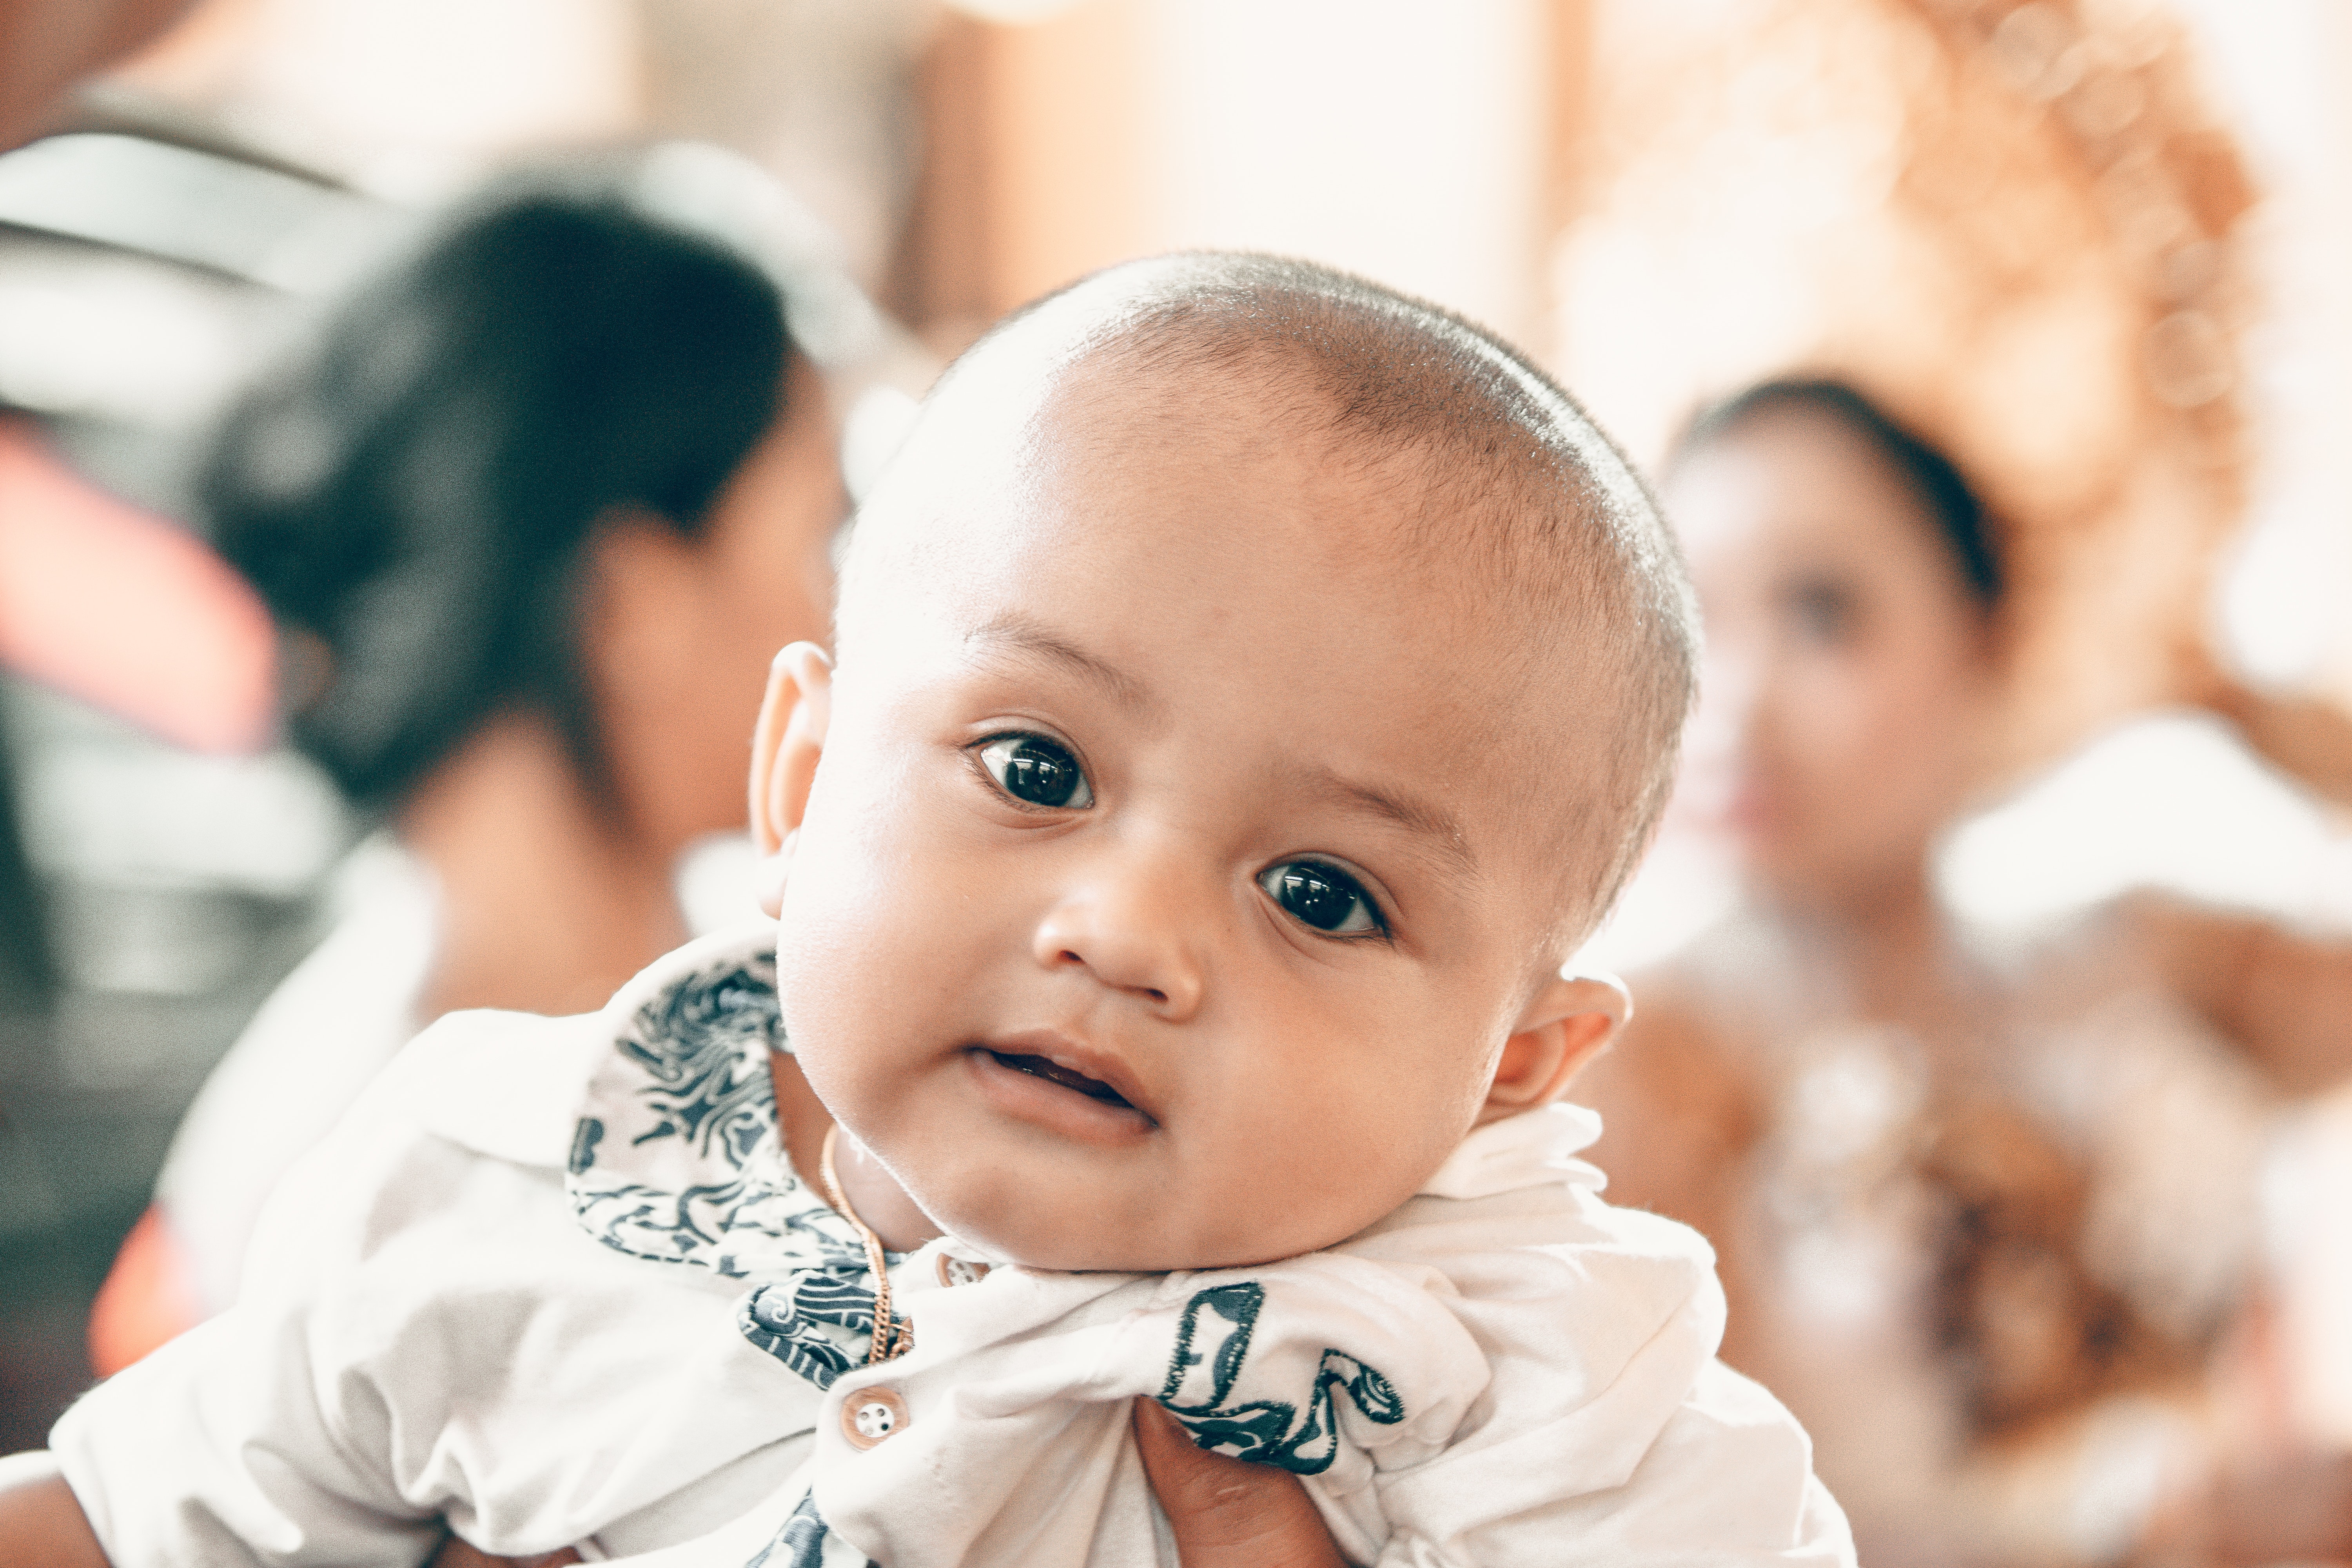
child, face, baby, skin, cheek, toddler, head, nose, chin, eye, forehead, smile, photography, ear, happy